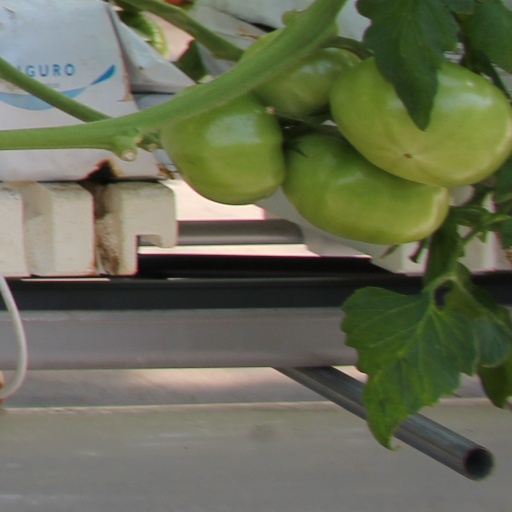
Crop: tomato